Jerusalem Law

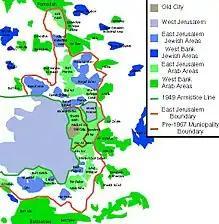
Map indicating East Jerusalem boundary

On 27 June 1967, Israel expanded the municipal boundaries of West Jerusalem so as to include approximately of West Bank territory today referred to as "East Jerusalem", which included "Jordanian East Jerusalem" and 28 villages and areas of the Bethlehem and Beit Jala municipalities . On 30 July 1980, the Knesset officially approved the Jerusalem Law, which called the city the complete and united capital.